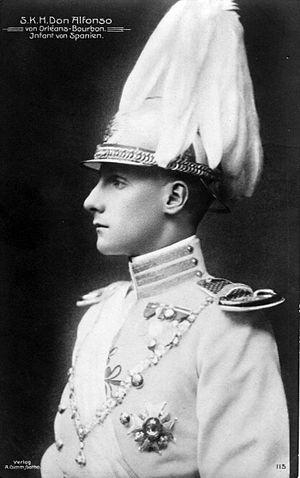
Alphonse Marie François Antoine Diego d'Orléans, infant d'Espagne et cinquième duc de Galliera, est né à Madrid, le 12 décembre 1886, et est décédé à Sanlúcar de Barrameda, dans la province de Cadix, le 6 août 1975. C’est un membre de la maison d'Orléans et de la famille royale espagnole et un aviateur militaire de renom.